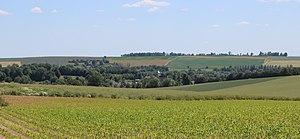
Panorama du village depuis les hauteurs de 'La Grande Cailleuse""."
Franqueville est une commune française située dans le département de l'Aisne, en région Hauts-de-France.